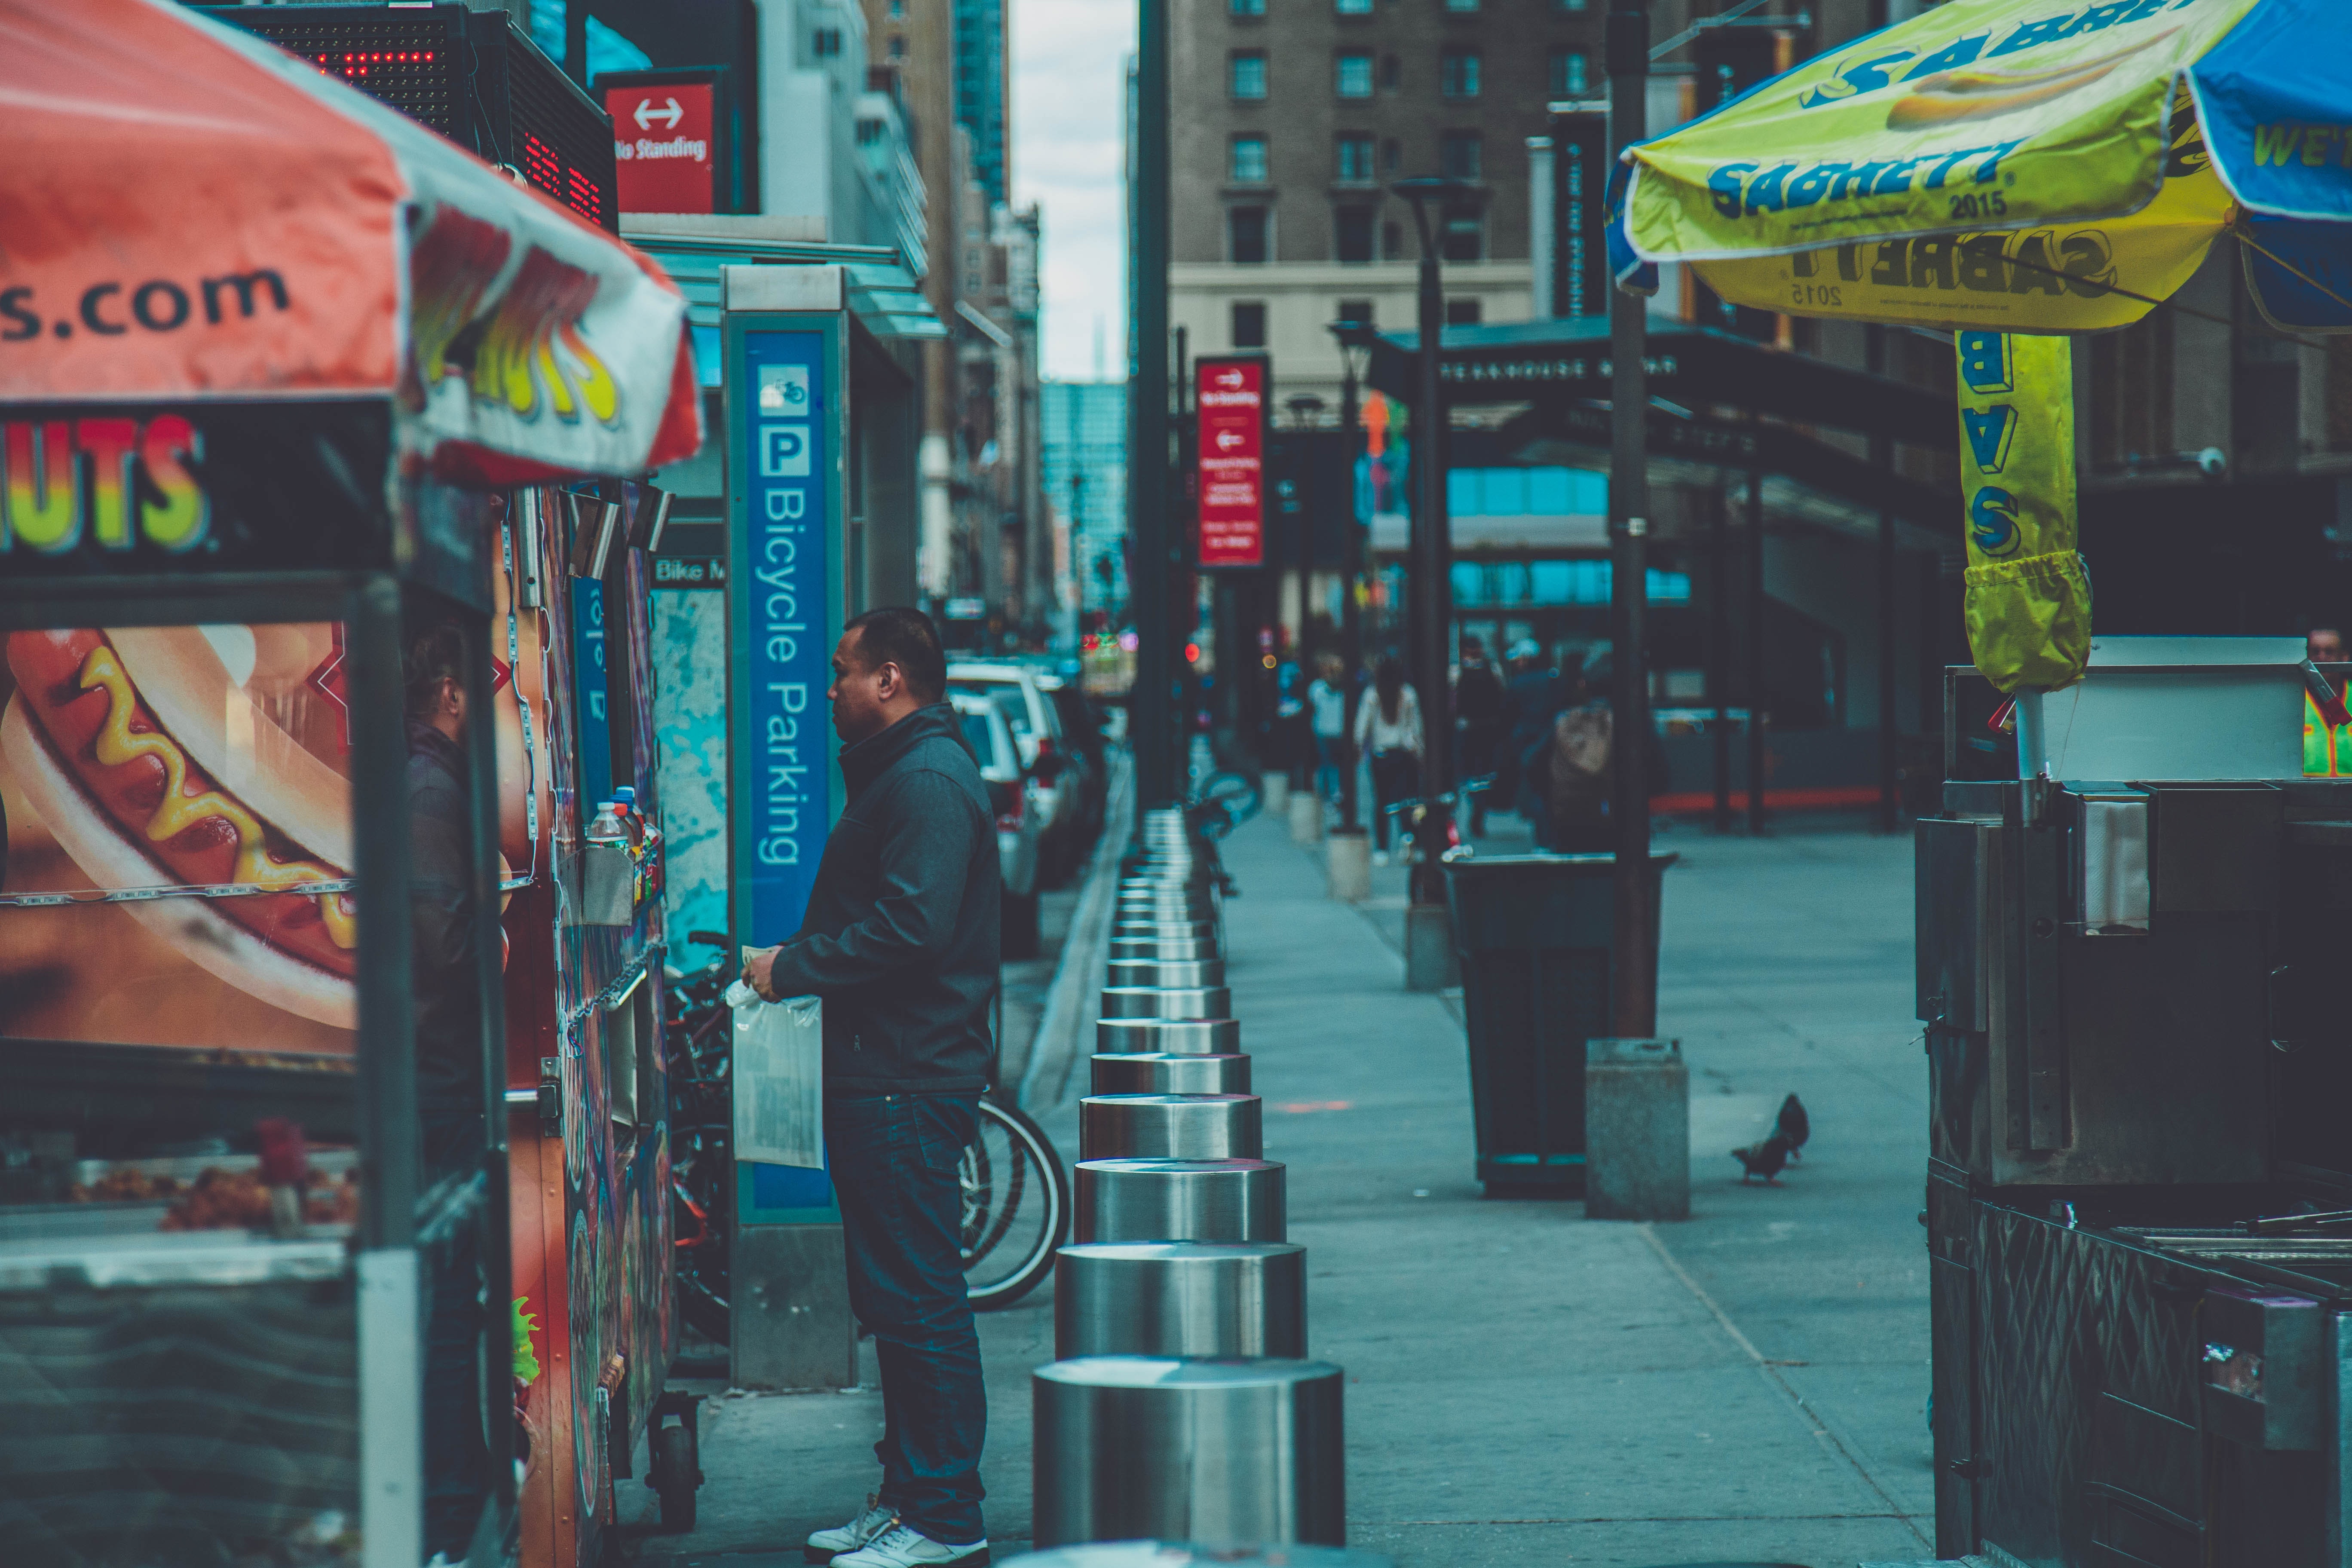
urban area, city, car, street, snapshot, metropolitan area, metropolis, road, pedestrian, downtown, technology, advertising, lane